N. Petrașcu

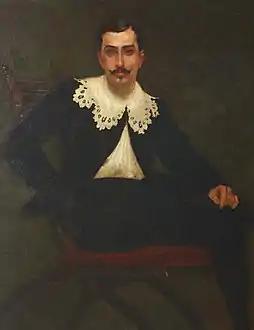
Portrait of Nicolae Petrașcu by George Demetrescu Mirea

Nicolae Petrovici (December 5, 1859 – May 24, 1944), known as Nicolae Petrașcu and commonly rendered as N. Petrașcu or Pĕtrașcu, was a Romanian journalist, essayist, literary critic, novelist, and memoirist. The author of monographs on major figures in Romanian literature, Petrașcu was originally affiliated with the conservative literary society "Junimea", but did not embrace all its tenets. Like his friend, novelist Duiliu Zamfirescu, he parted with the group and, together with Dimitrie C. Ollănescu-Ascanio, established a new circle around the magazine ("Romanian Literature and Art").